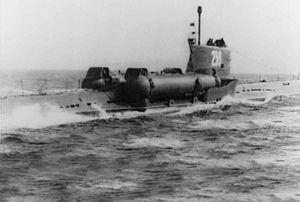
Le P-5 Piatiorka est un missile de croisière à système de guidage inertiel soviétique conçu par le bureau d'études Tchelomeï, entré en service en 1959.